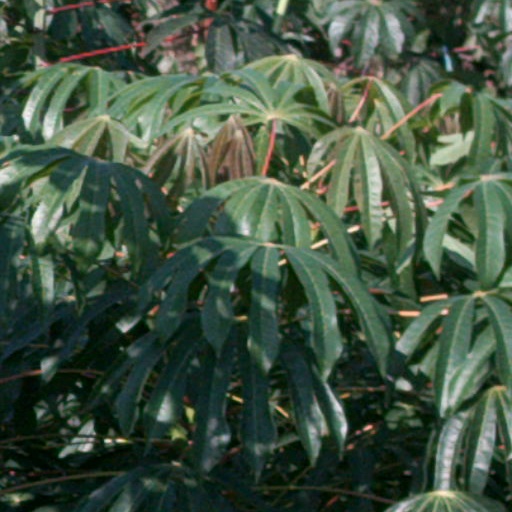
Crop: cassava